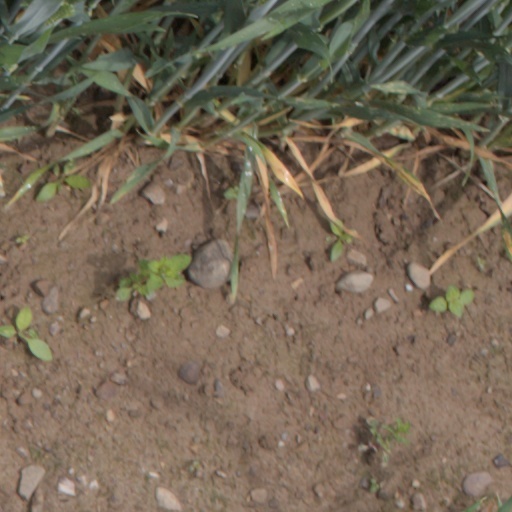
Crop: wheat